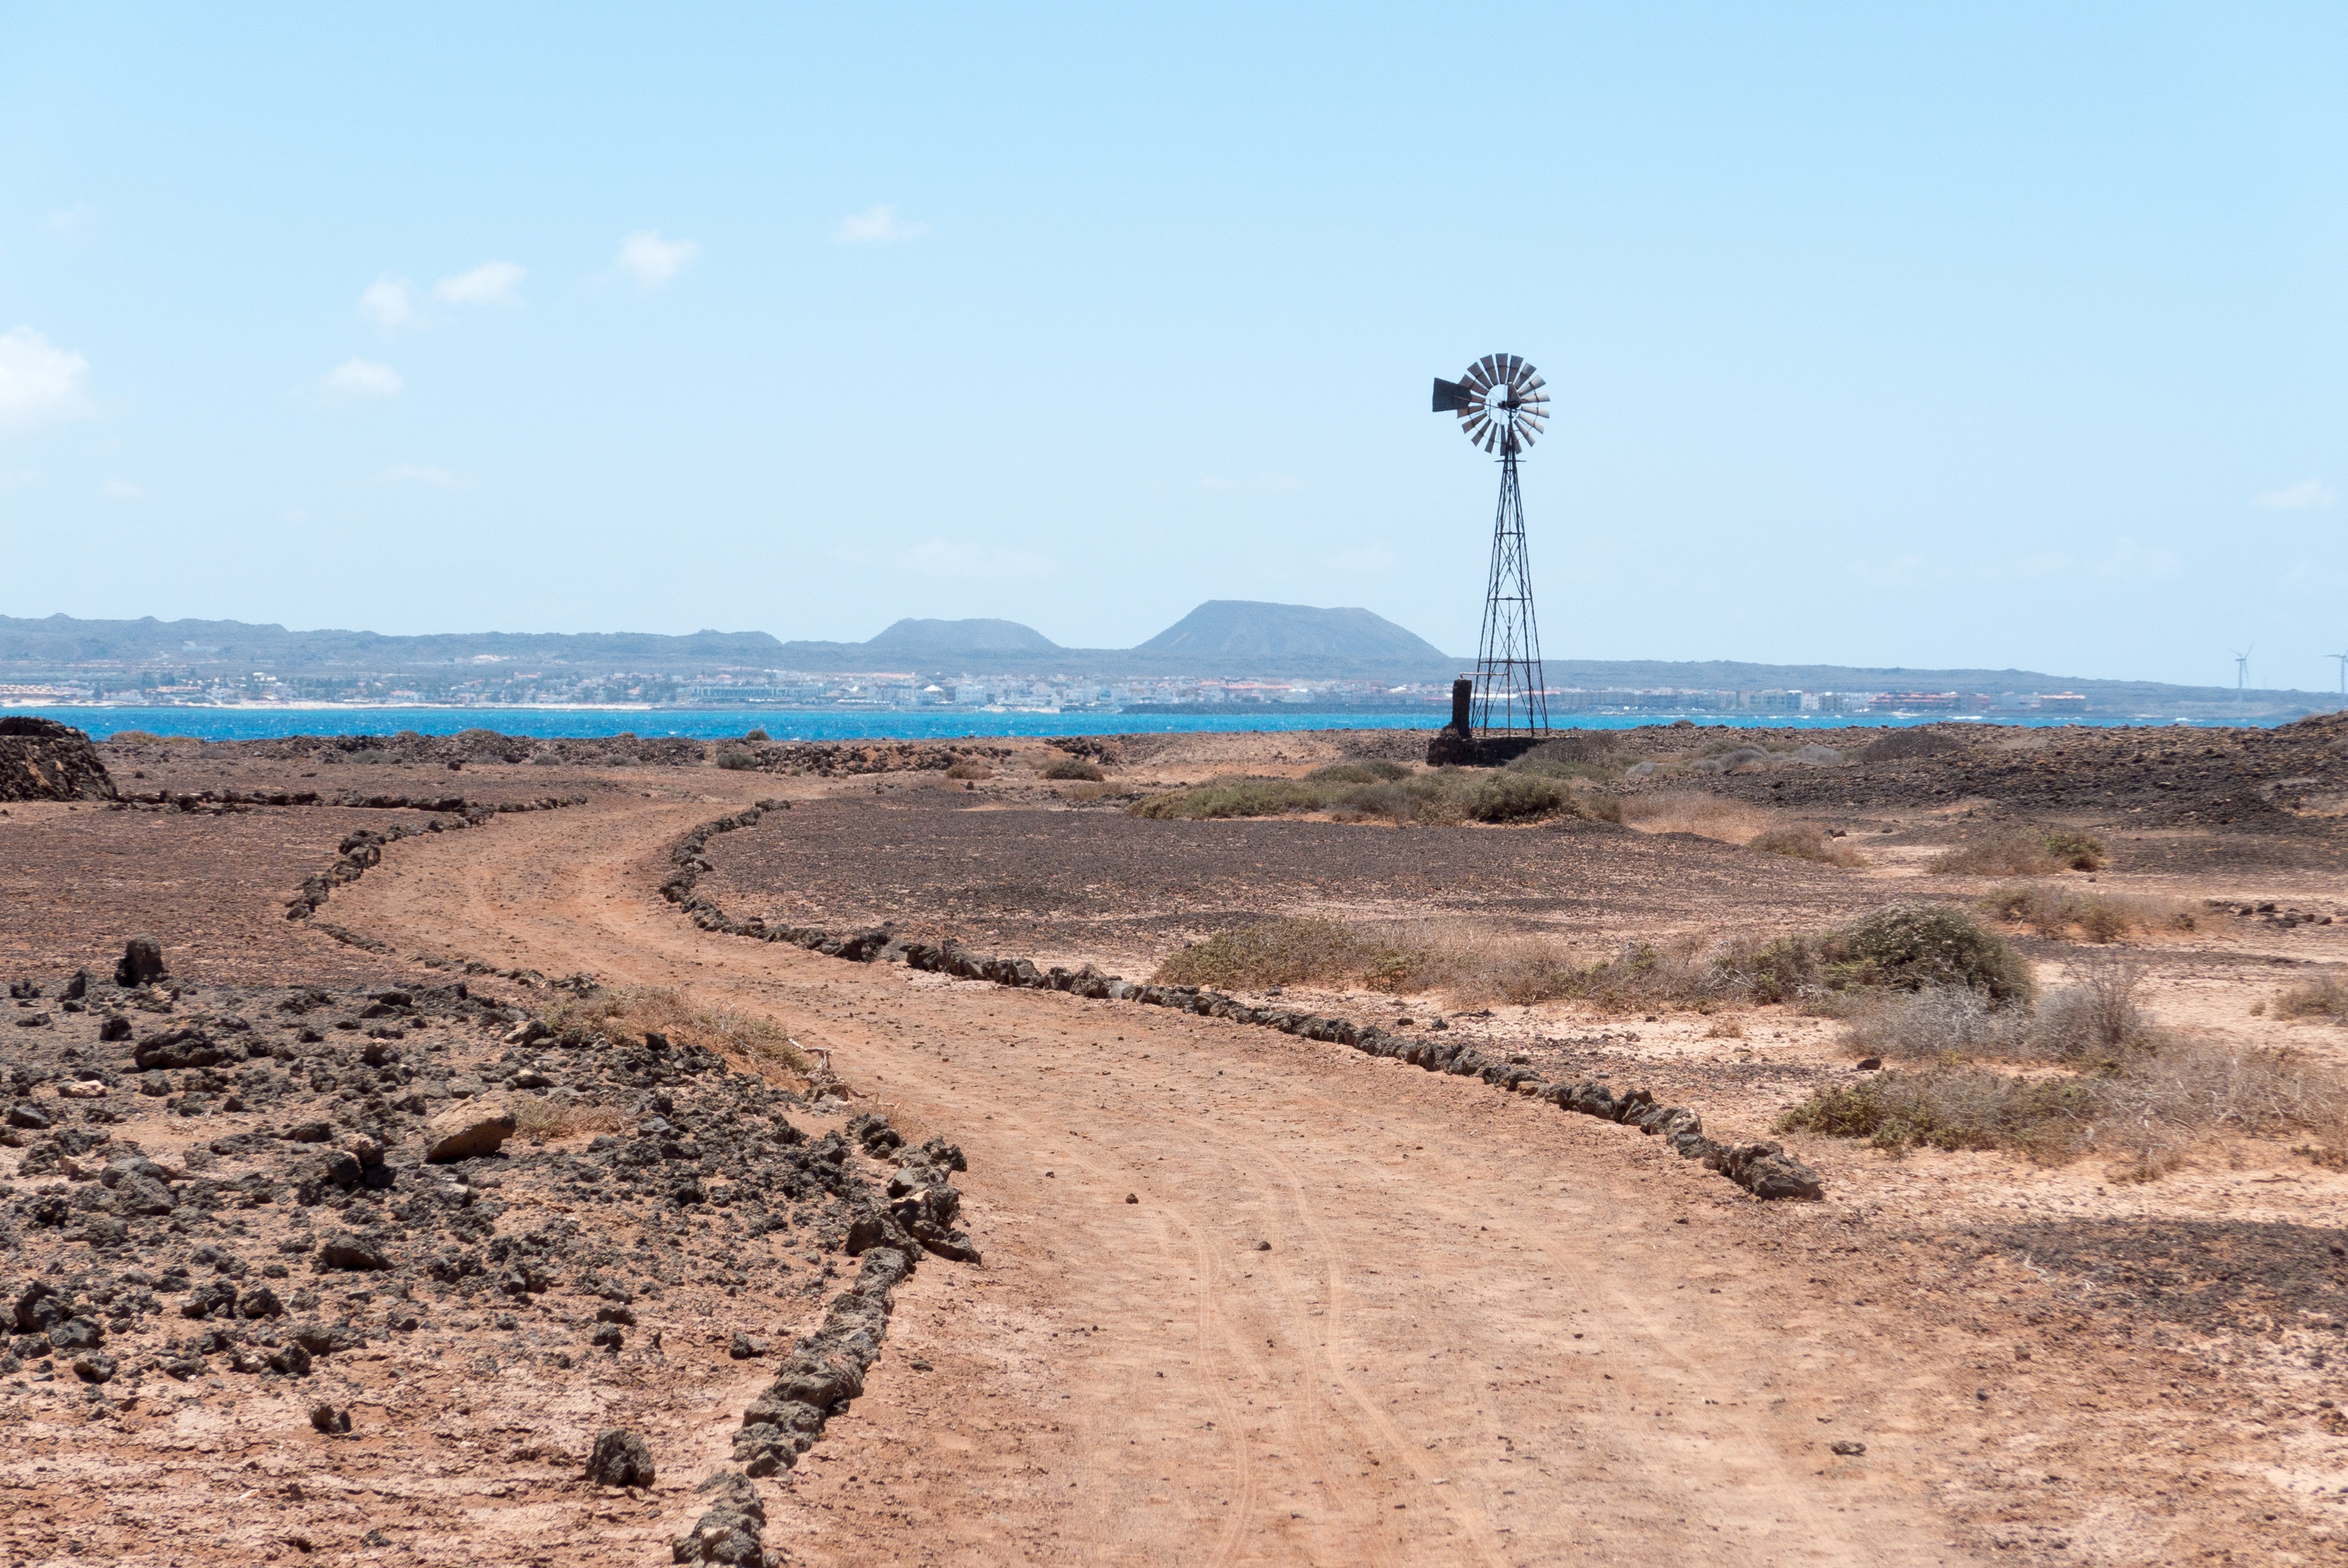
beach, landscape, sea, coast, nature, sand, soil, terrain, pinwheel, geology, away, landform, natural environment, los lobos island, los lobos